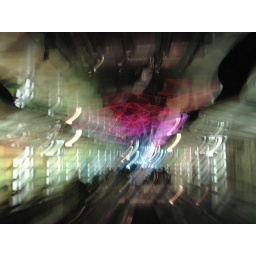
My vacation to our beach house on Oak Island in North Carolina.